List of rulers of Bengal

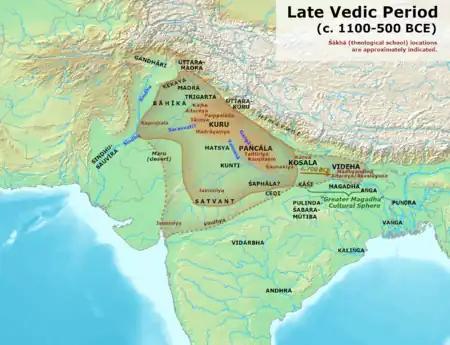
Bengal and kingdoms in Late Vedic Period c. 1100–600 BCE

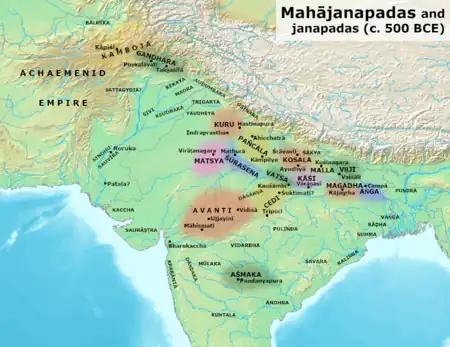
Bengal and kingdoms in Mahajanapada Period c. 600–350 BCE

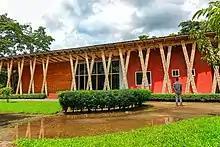
Reinterpreted fort of Shamsher Ghazi at a resort in Southern Chhagalnaiya.

The earliest mention occurs in the Atharvaveda (V.22.14) where they are listed alongside the Magadhas, Gandharis and the Mujavatas. Anga was annexed by Magadha in the time of Bimbisara. This was the one and only conquest of Bimbisara.